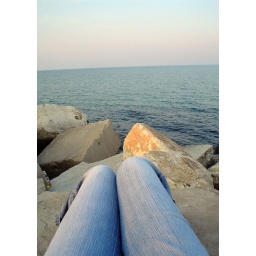
relaxing on a rock by the lake last week